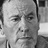
Emotion: sad